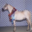
Label: horse